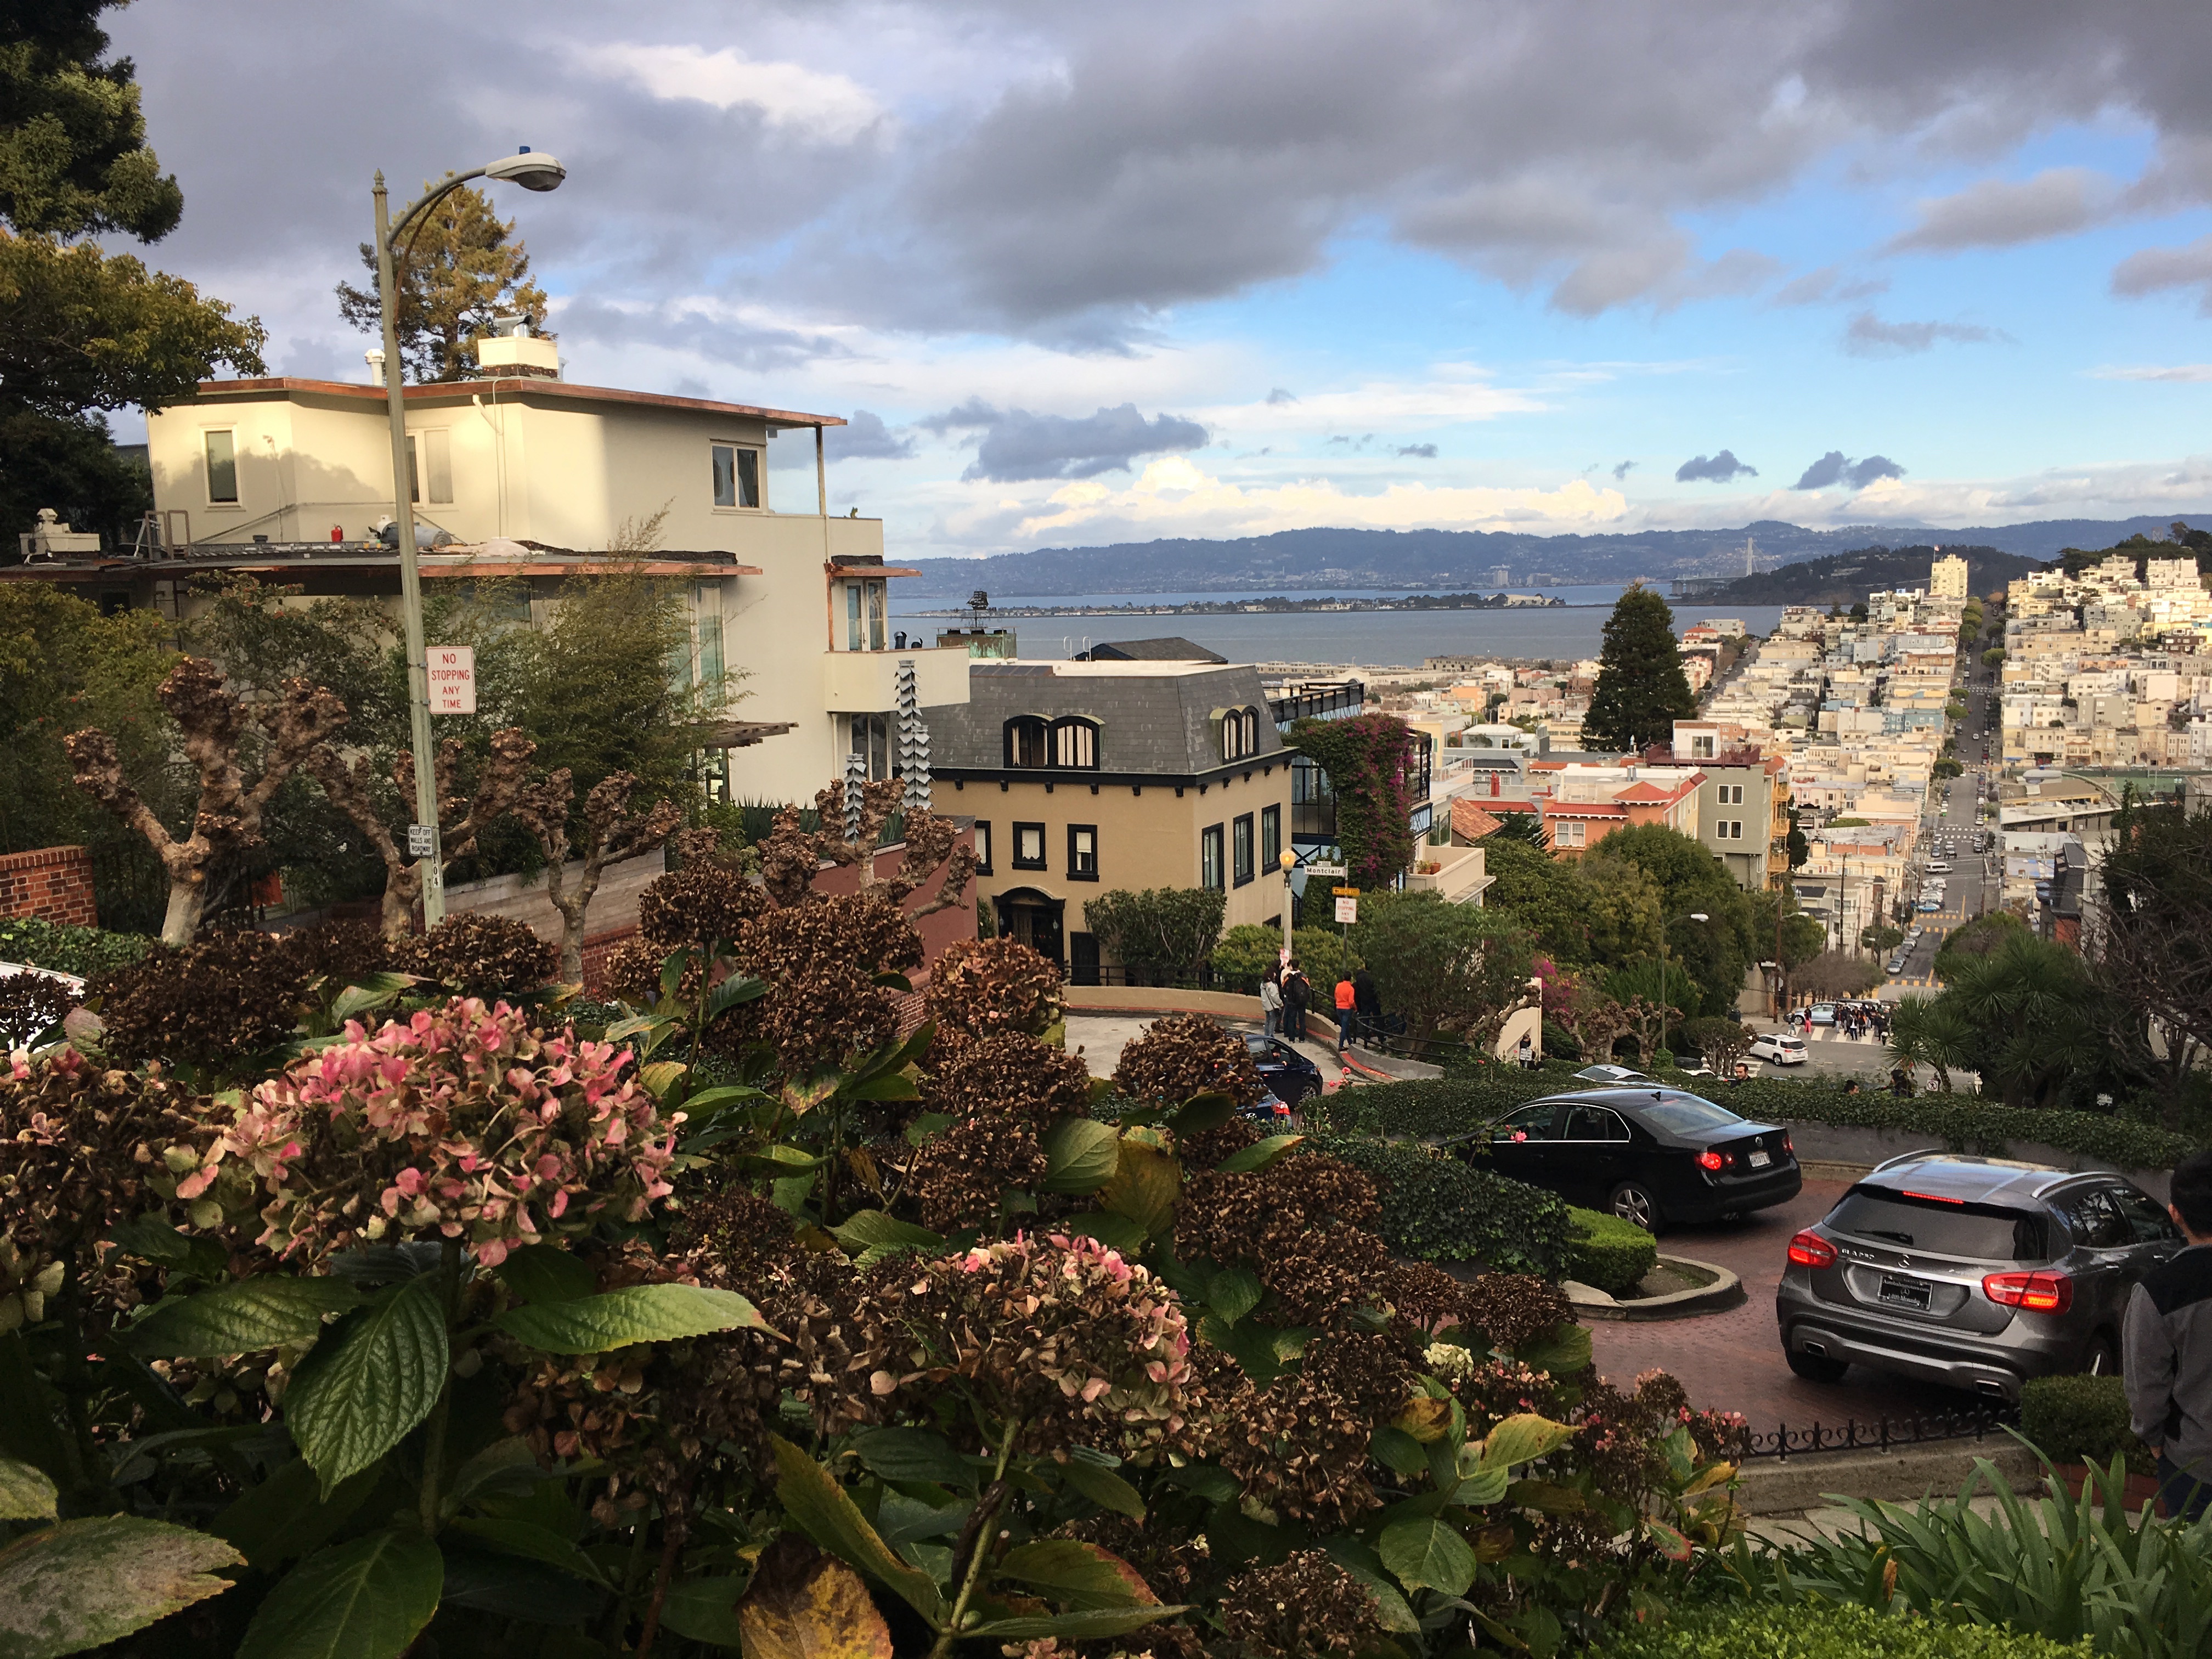
house, flower, town, village, suburb, estate, residential area, human settlement